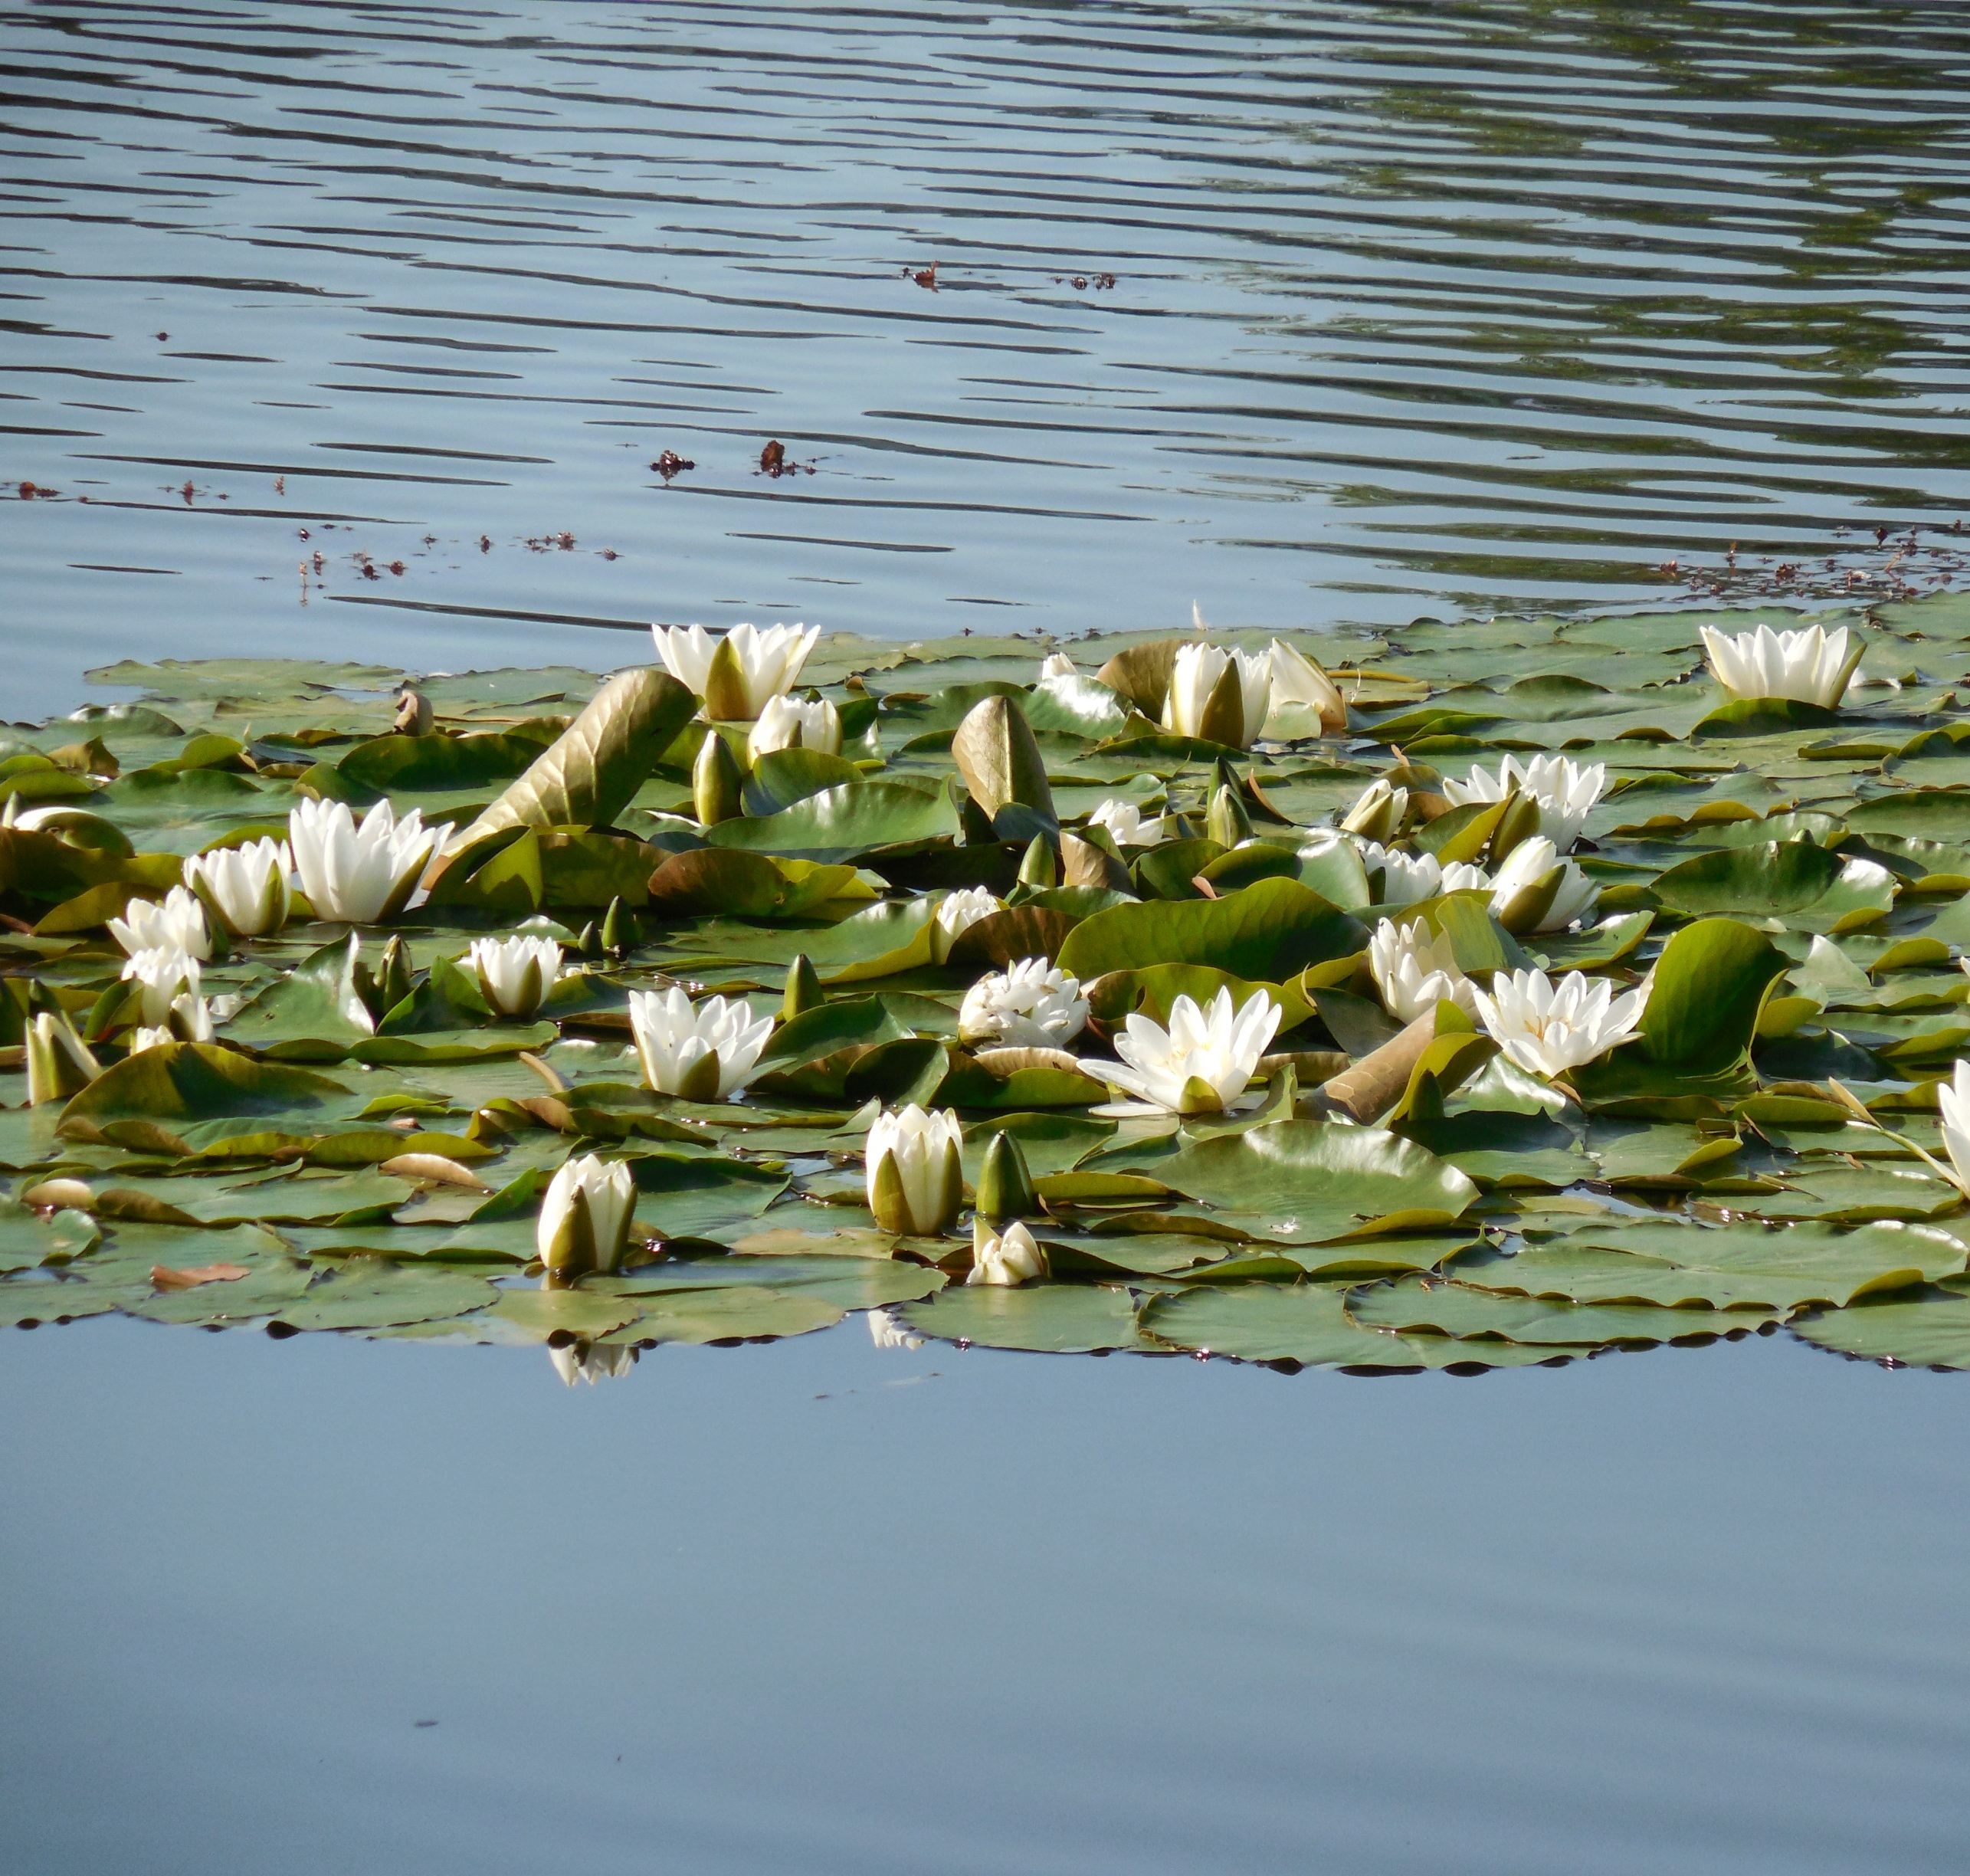
sea, water, nature, grass, blossom, plant, white, leaf, flower, bloom, pond, green, reflection, aquatic plant, white flower, water lily, flowers, duck, water lilies, water bird, nymphaea, nuphar, lake rose, nuphar lutea, fish pond